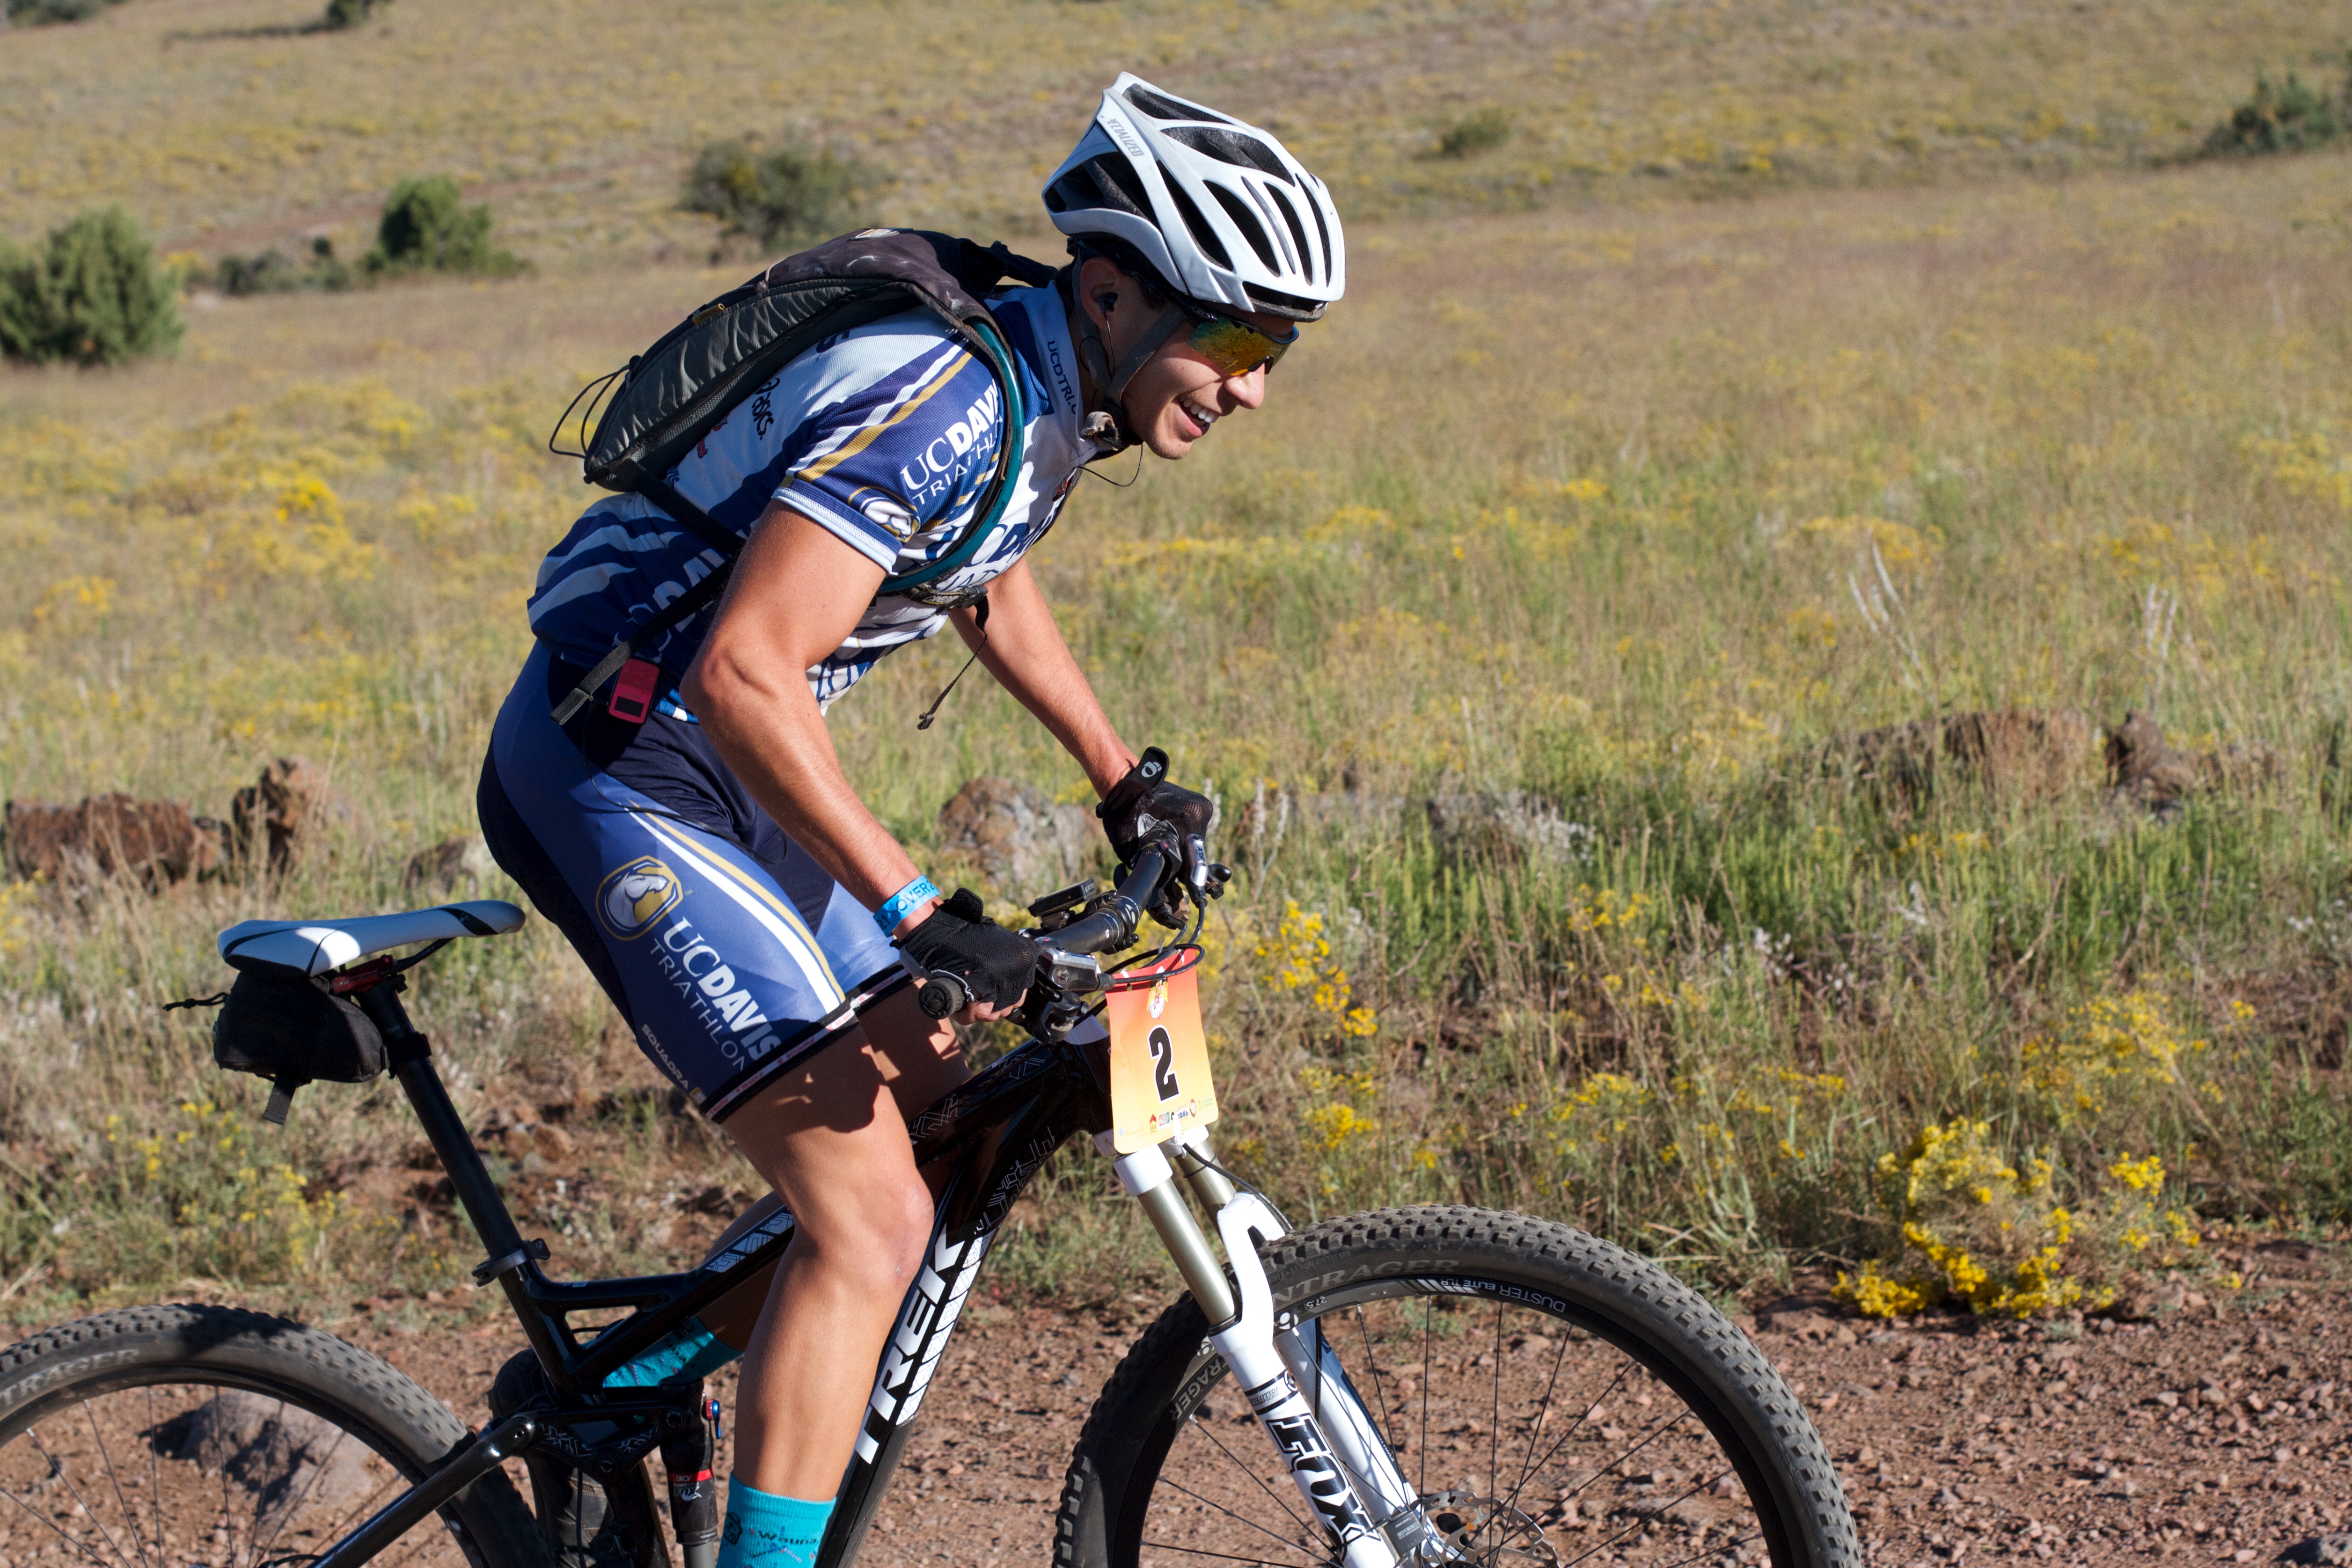
bicycle, vehicle, extreme sport, sports equipment, mountain bike, cycling, race, sports, racing, fotr, freeride, mountain biking, road cycling, land vehicle, cycle sport, cyclo cross bicycle, cyclo cross, bicycle racing, downhill mountain biking, road bicycle, racing bicycle, road bicycle racing, duathlon, mountain bike racing, cross country cycling